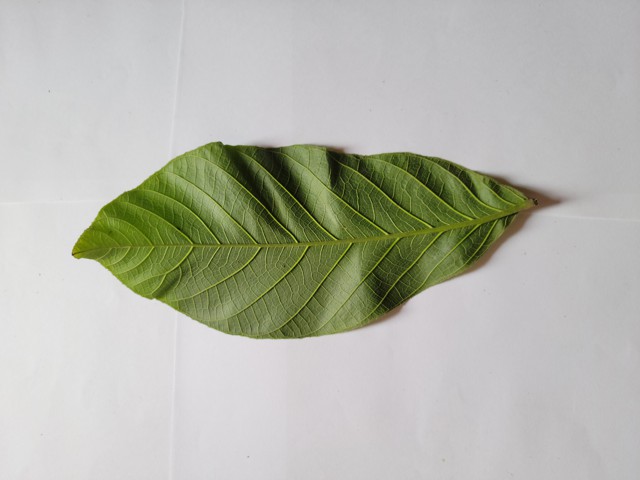
Plant: chapalish